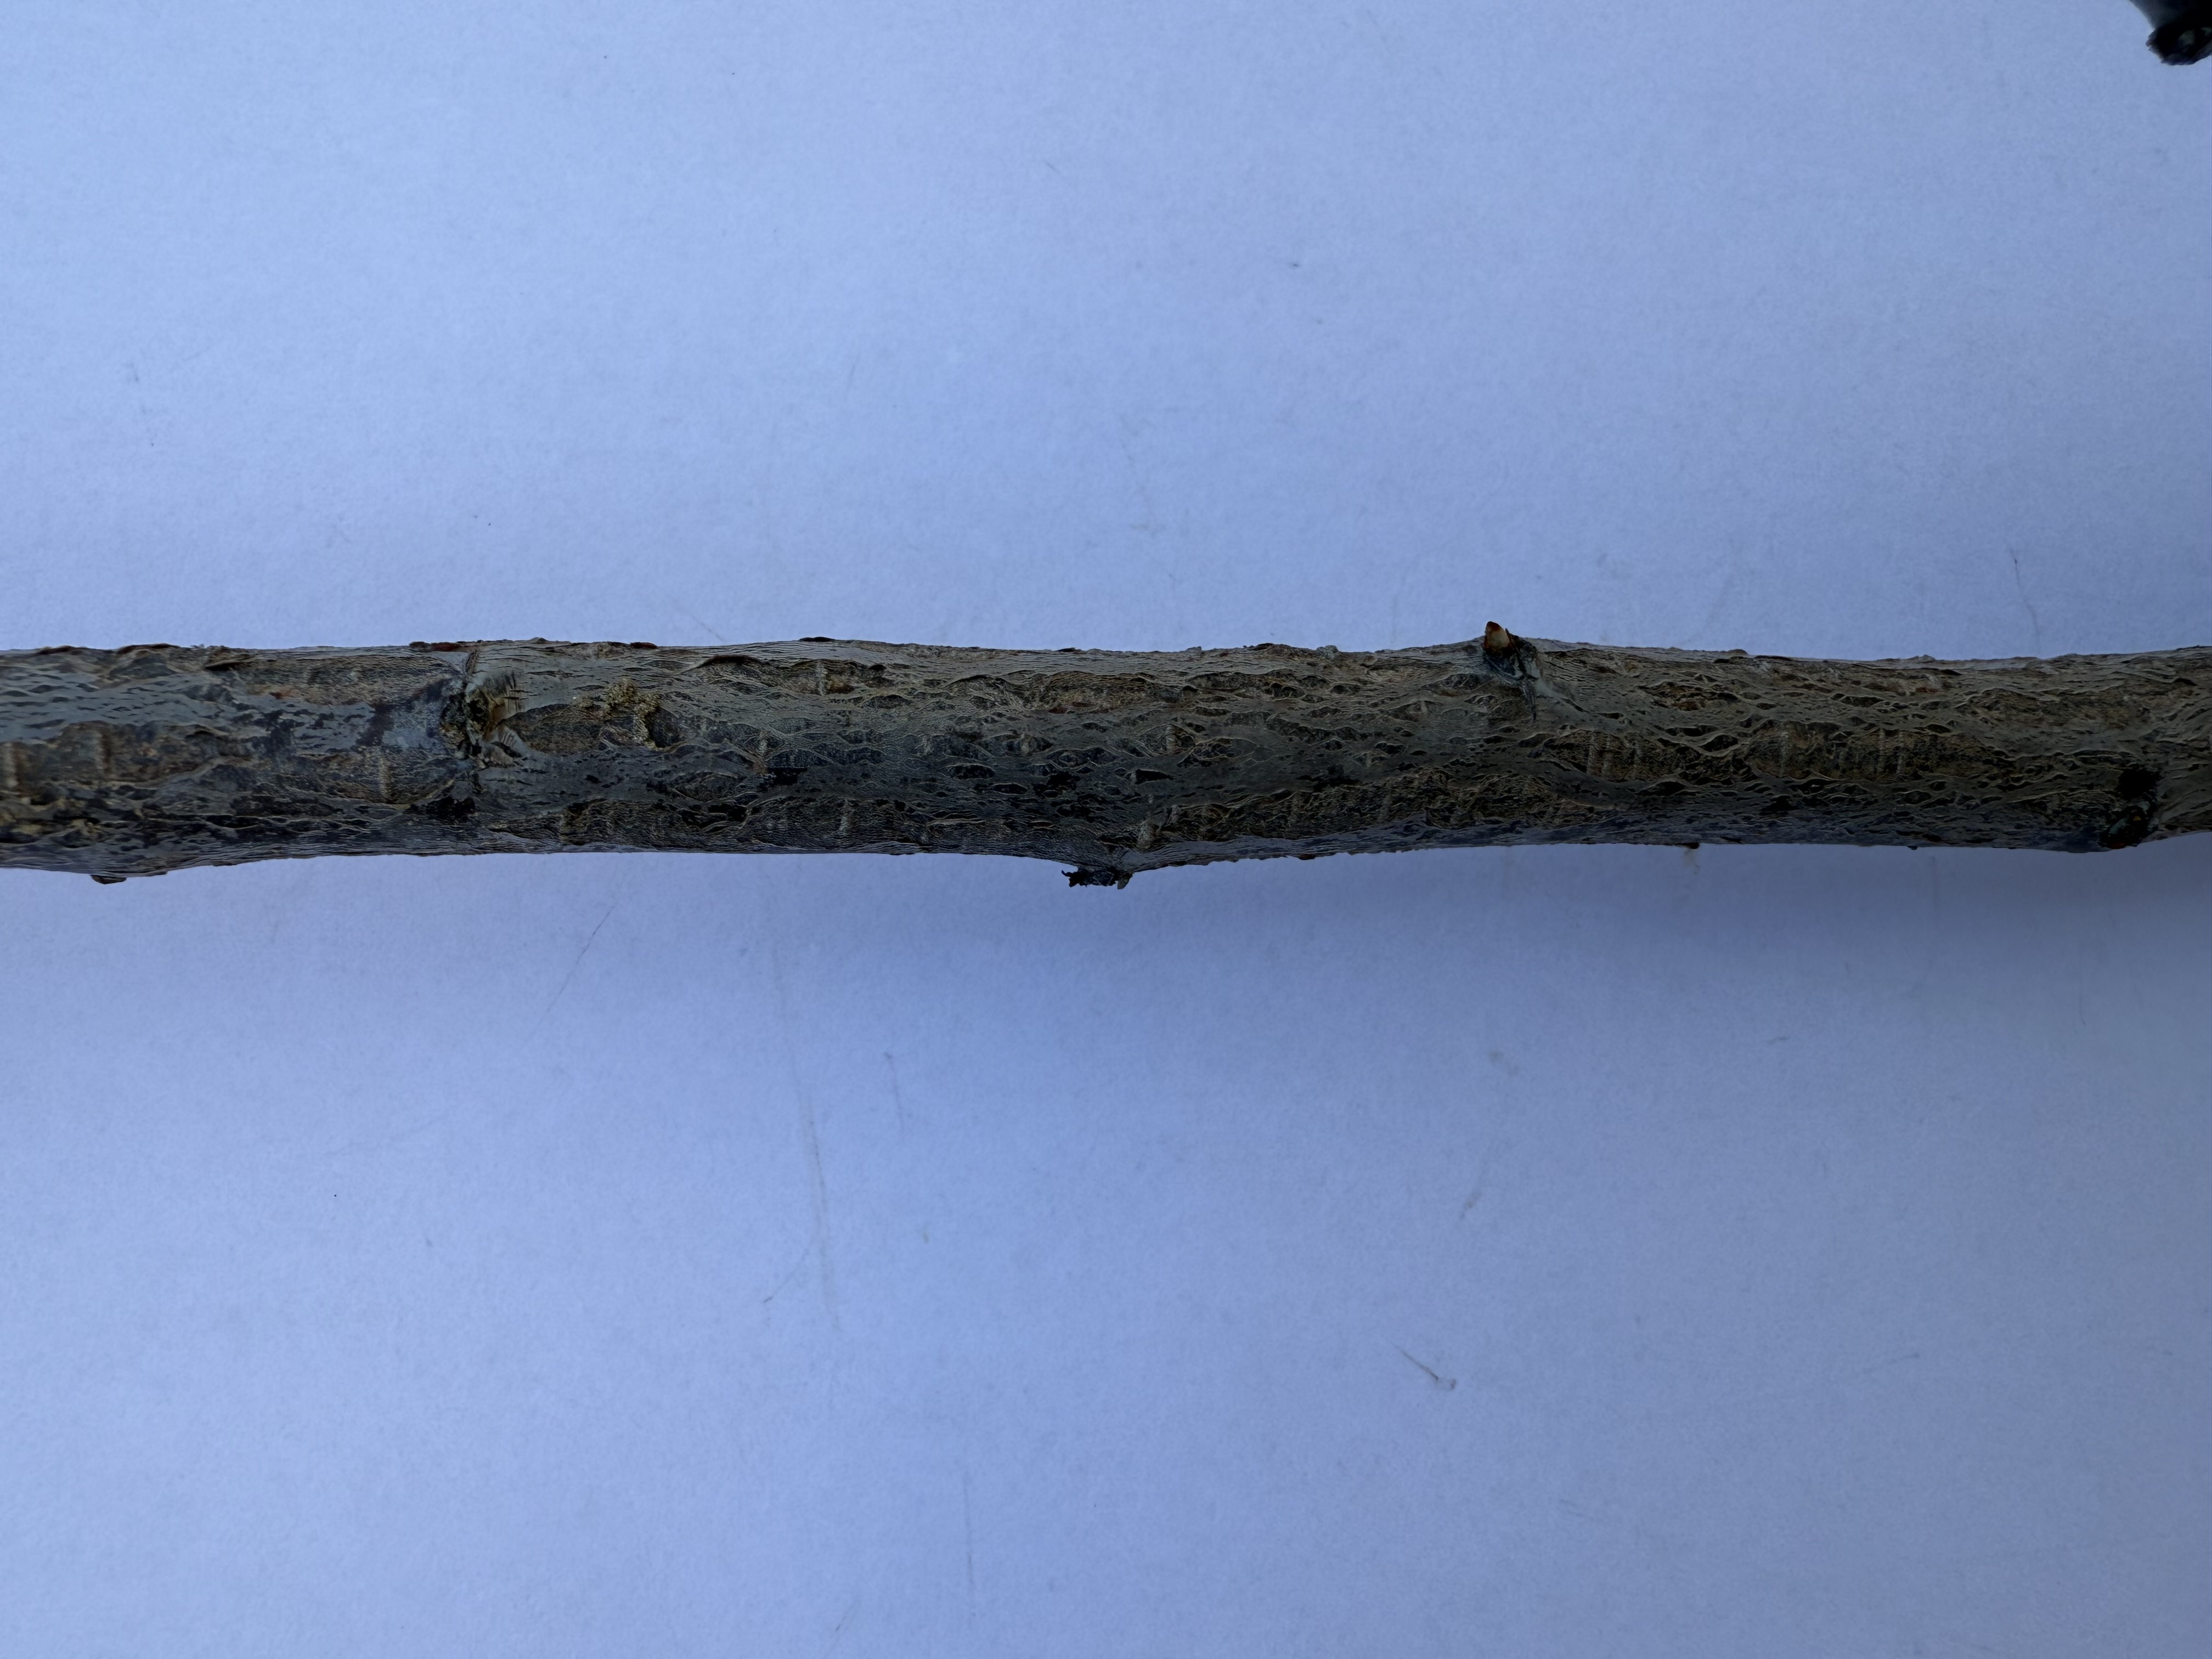
Variety: Black Splendor Plum